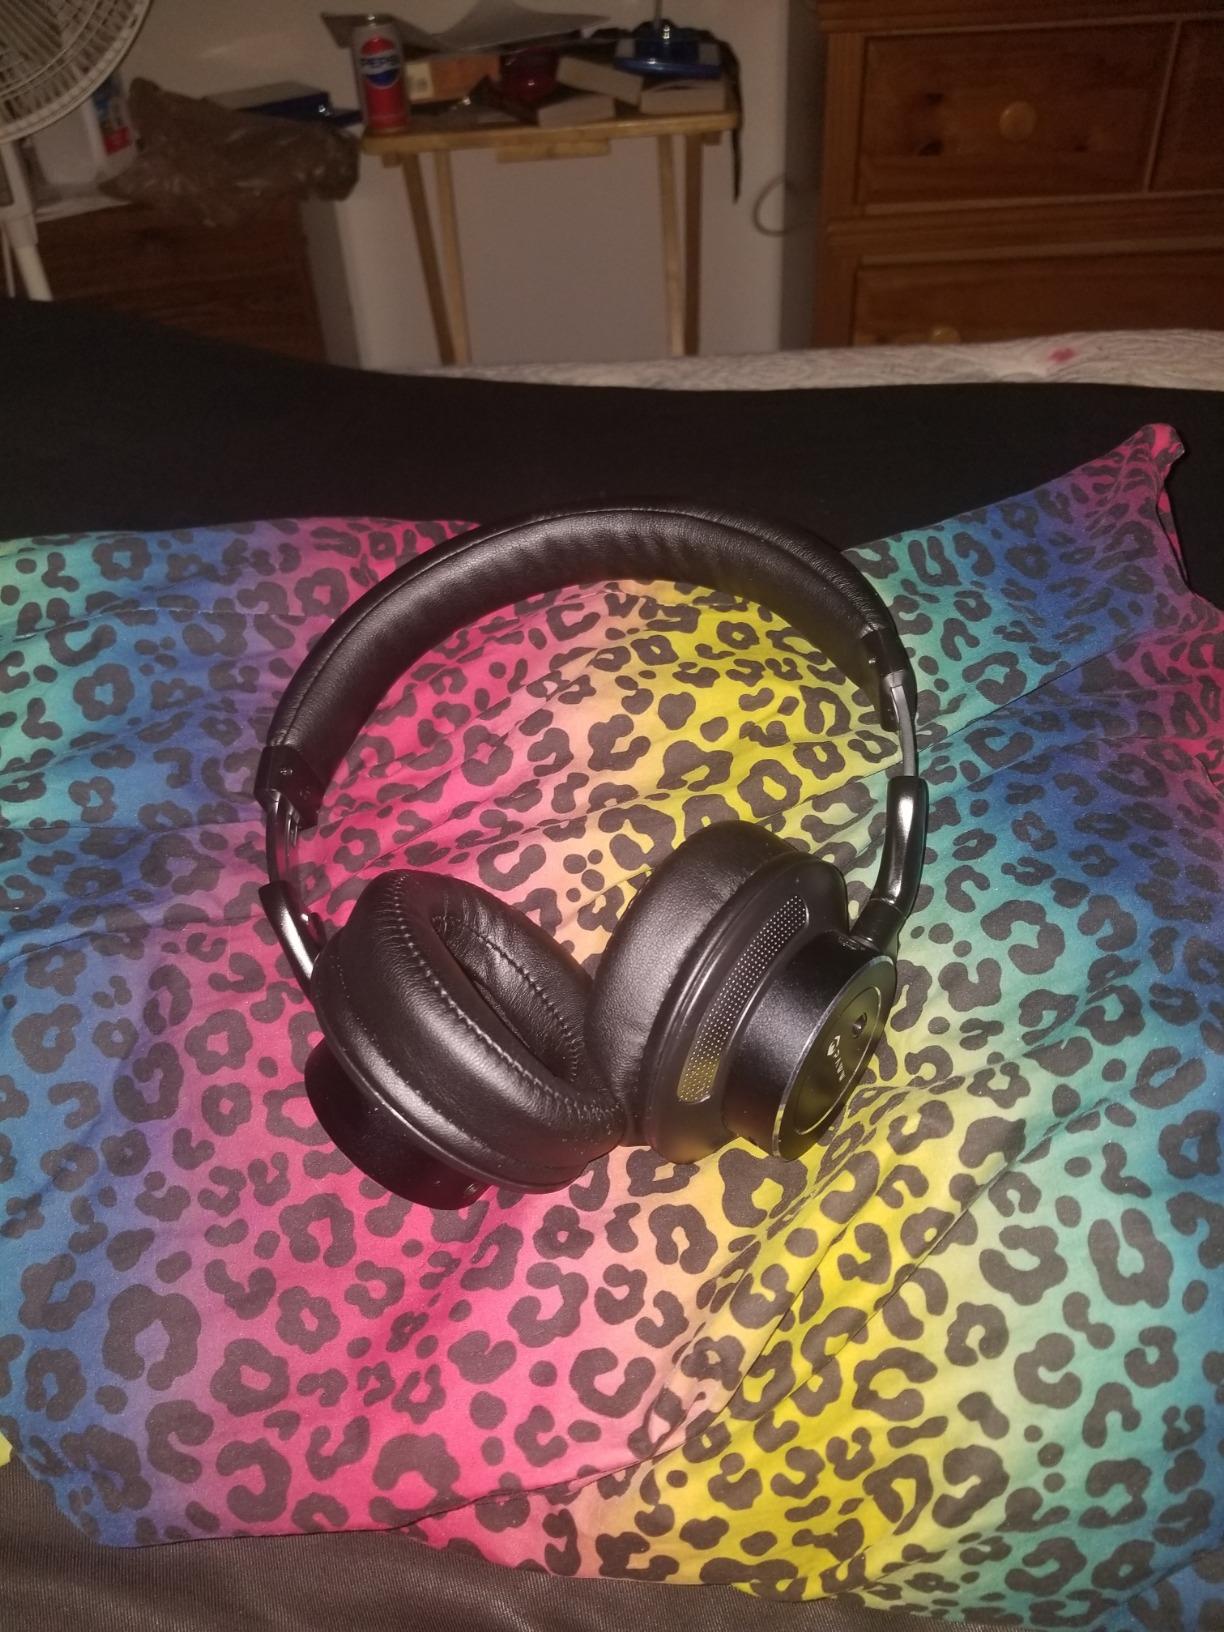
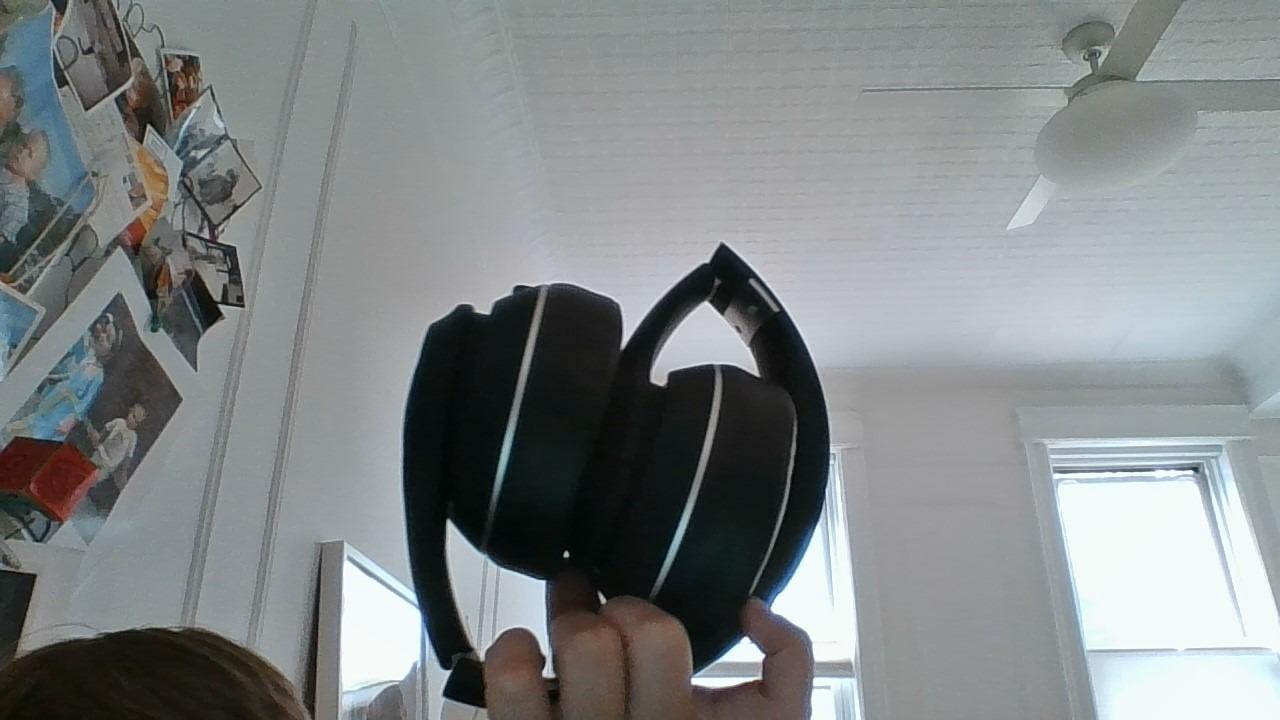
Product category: headphones
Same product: no